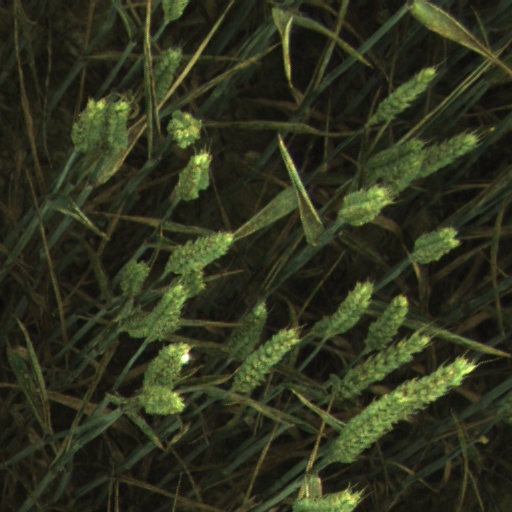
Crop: wheat